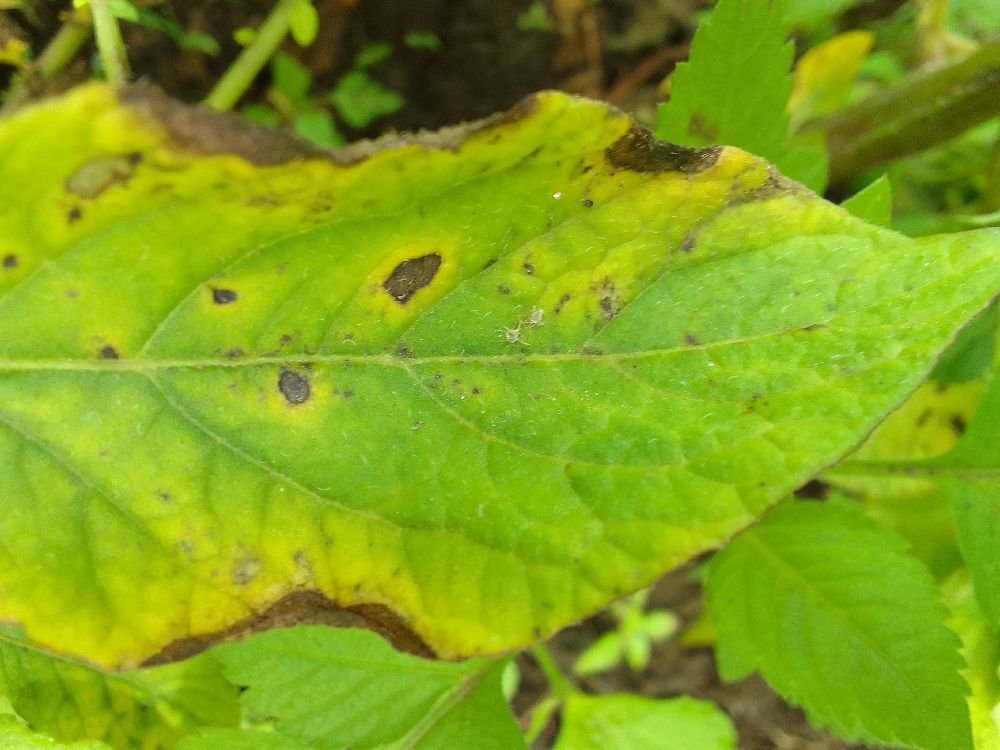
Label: Early blight